The 500 Hats of Bartholomew Cubbins

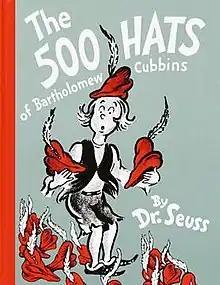

The 500 Hats of Bartholomew Cubbins is a children's book, written and illustrated by Theodor Geisel under the pen name Dr. Seuss and published by Vanguard Press in 1938. Unlike the majority of Geisel's books, it is written in prose rather than rhyming and metered verse. Geisel, who was a collector of hats, got the idea for the story when he was on a commuter train from New York to New England, while sitting behind a businessman wearing a hat.